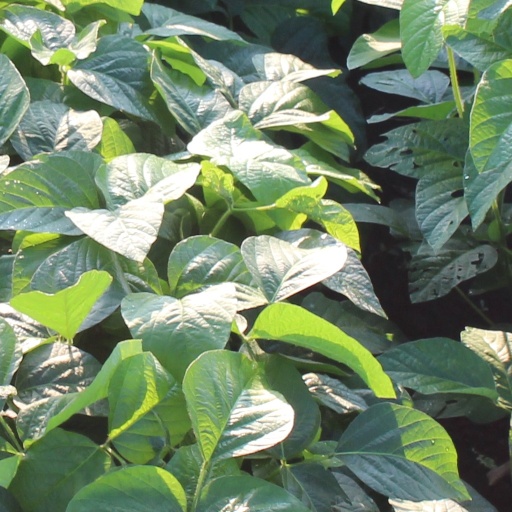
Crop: soybean